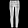
Label: Trouser